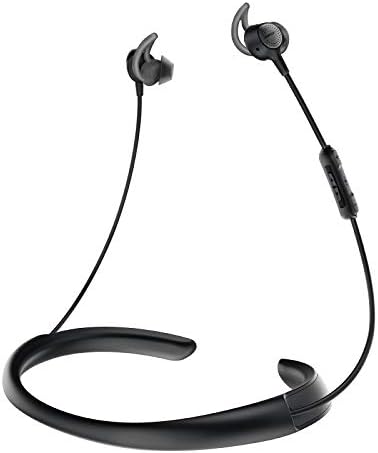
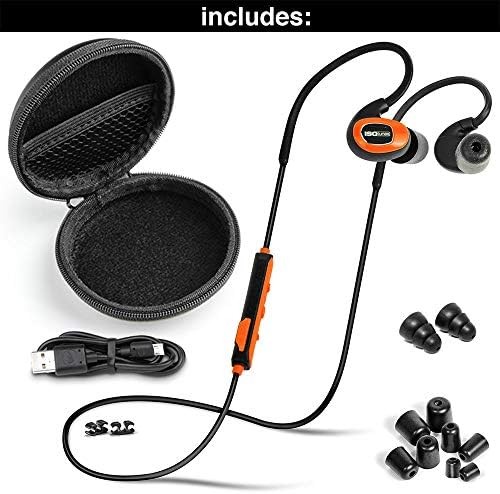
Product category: headphones
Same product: no